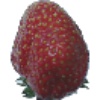
Label: Strawberry Wedge 1